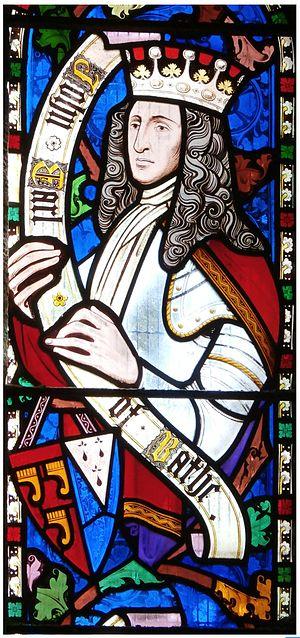
John Granville, 1ᵉʳ comte de Bath, est un militaire et royaliste anglais.